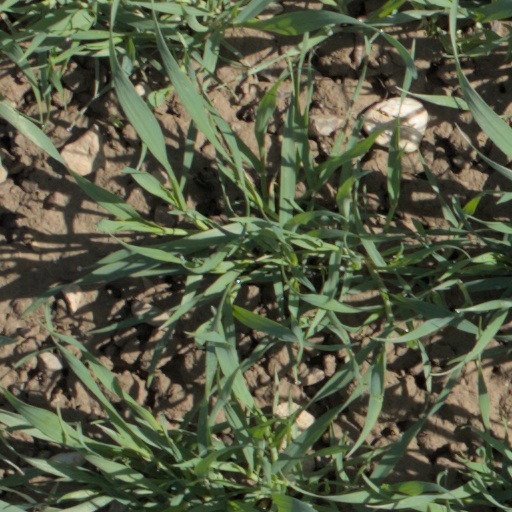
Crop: wheat